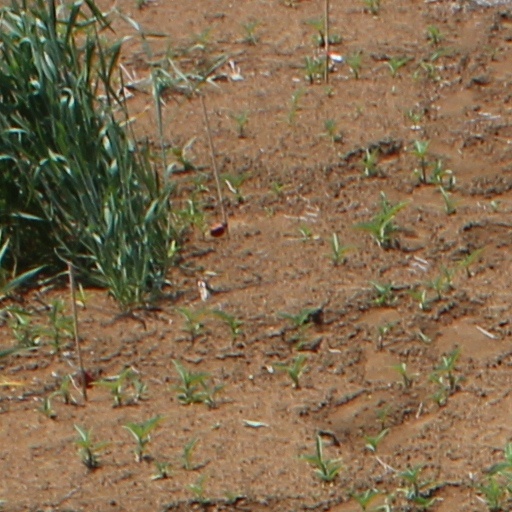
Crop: wheat